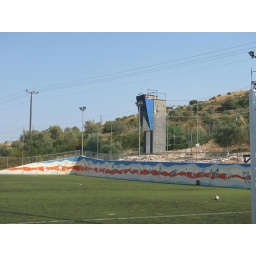
This is the nice soccer field, rock climbing wall and rope bridge above the conference area.